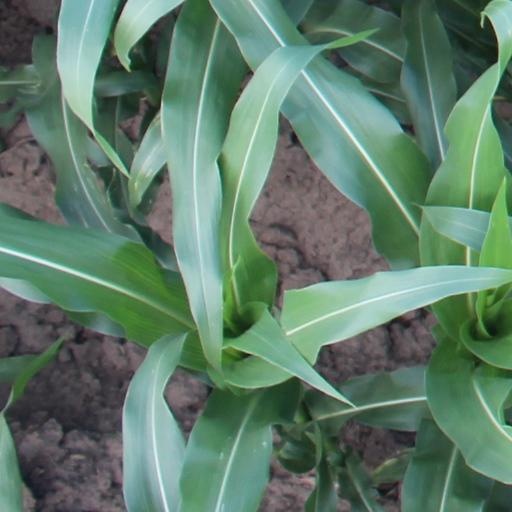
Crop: maize; corn